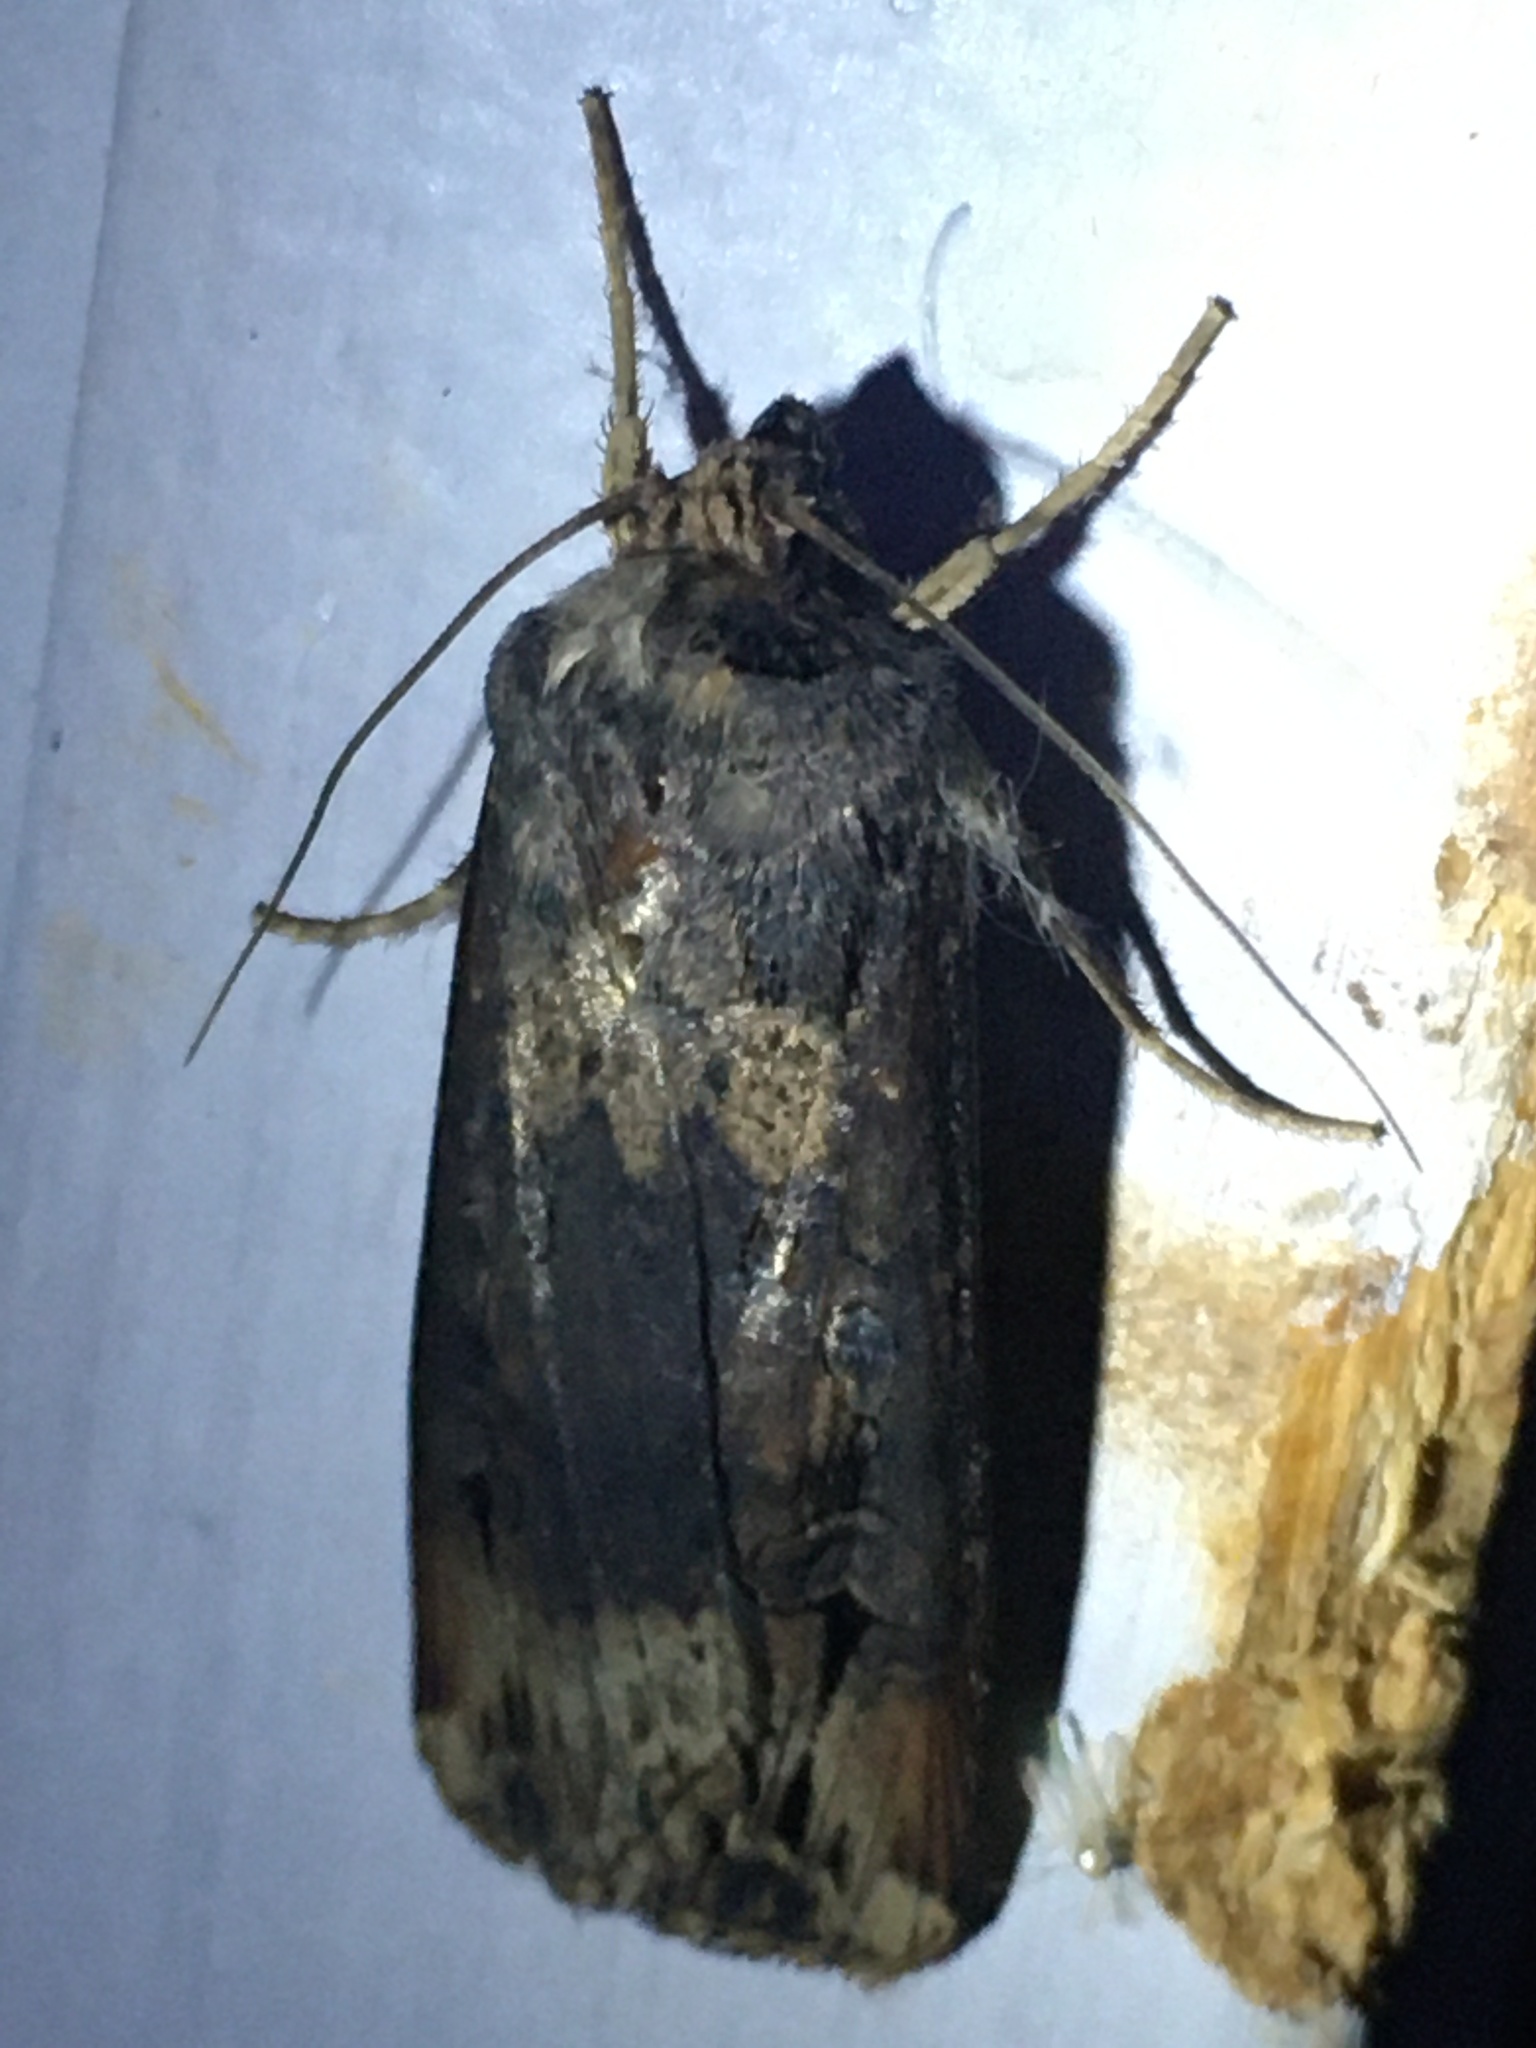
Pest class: cutworms